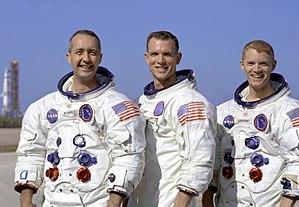
David Scott, né le 6 juin 1932 à San Antonio au Texas, est un militaire, pilote d'essai, astronaute et homme d'affaires américain. Il est le septième des douze hommes ayant foulé le sol lunaire à ce jour.